List of monitors of the Royal Navy

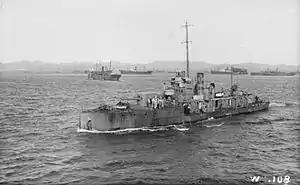
HMS "M30"

The "M29"-class monitors were five ships ordered in March 1915, as part of the War Emergency Programme of ship construction.